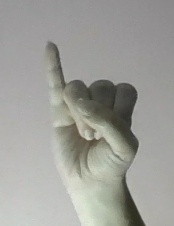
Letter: meem